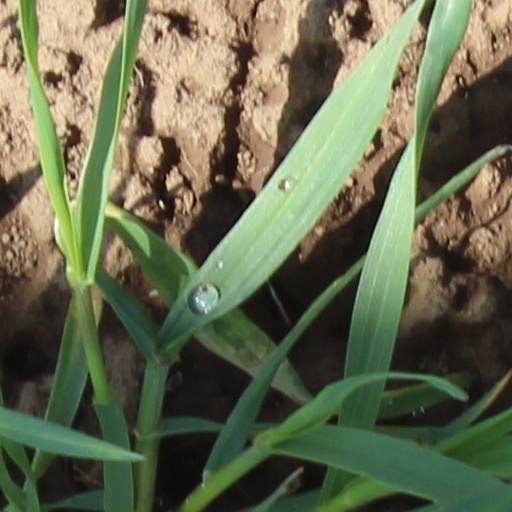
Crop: wheat